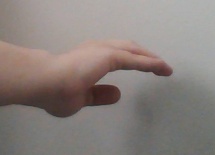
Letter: jeem